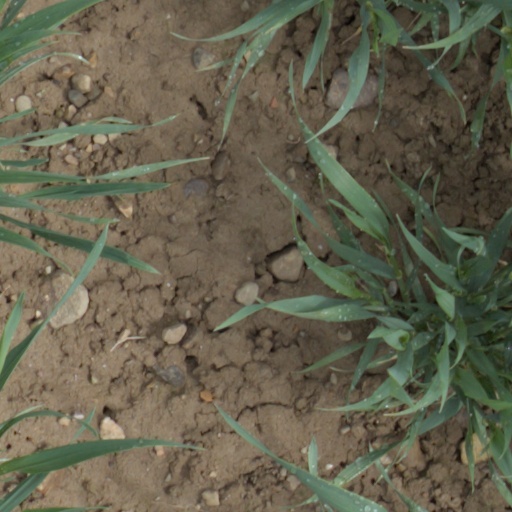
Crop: wheat